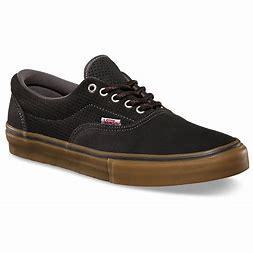
Brand: Vans
Model: Era